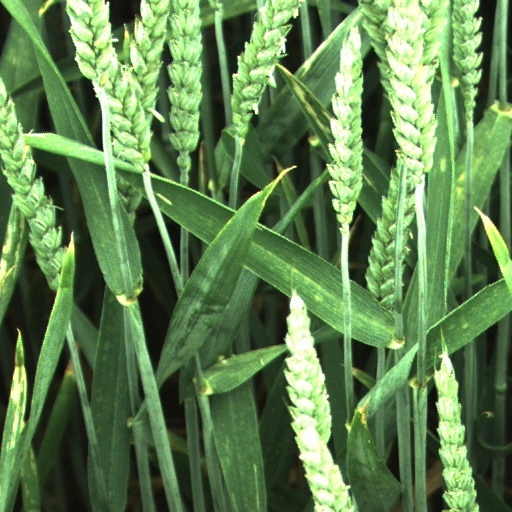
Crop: wheat